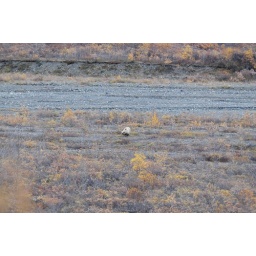
Grizzly foraging in the gravel bed of the river